The Breaking Point (1924 film)

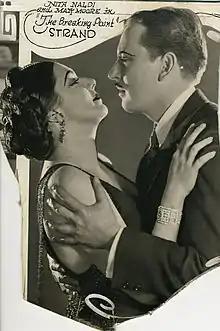
Newspaper advertisement

The Breaking Point is a 1924 American silent mystery film directed by Herbert Brenon and written by Edfrid A. Bingham and Julie Herne. The film, based on the 1922 novel of the same name by Mary Roberts Rinehart, stars Nita Naldi, Patsy Ruth Miller, George Fawcett, Matt Moore, John Merkyl, Theodore von Eltz, and Edythe Chapman. The film was released on May 4, 1924, by Paramount Pictures.